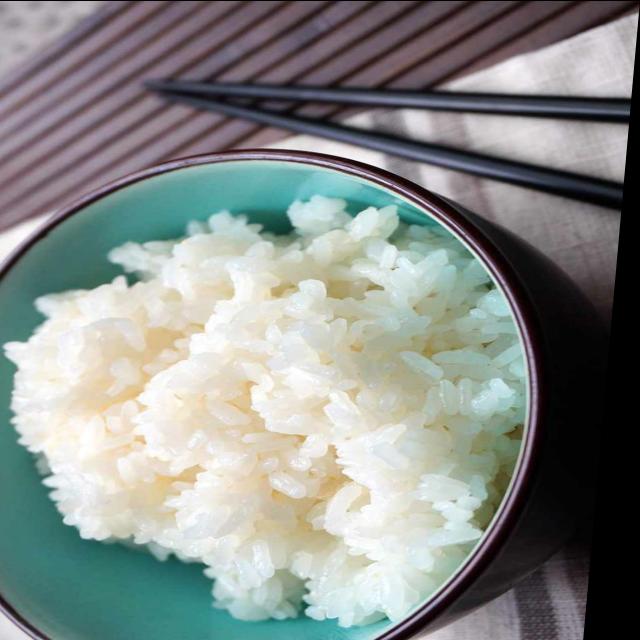
Dish: white_rice